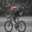
Label: bicycle